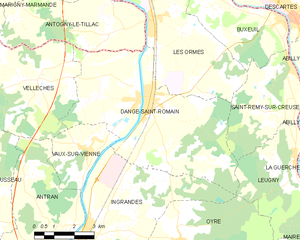
Carte des communes françaises Dangé-Saint-Romain